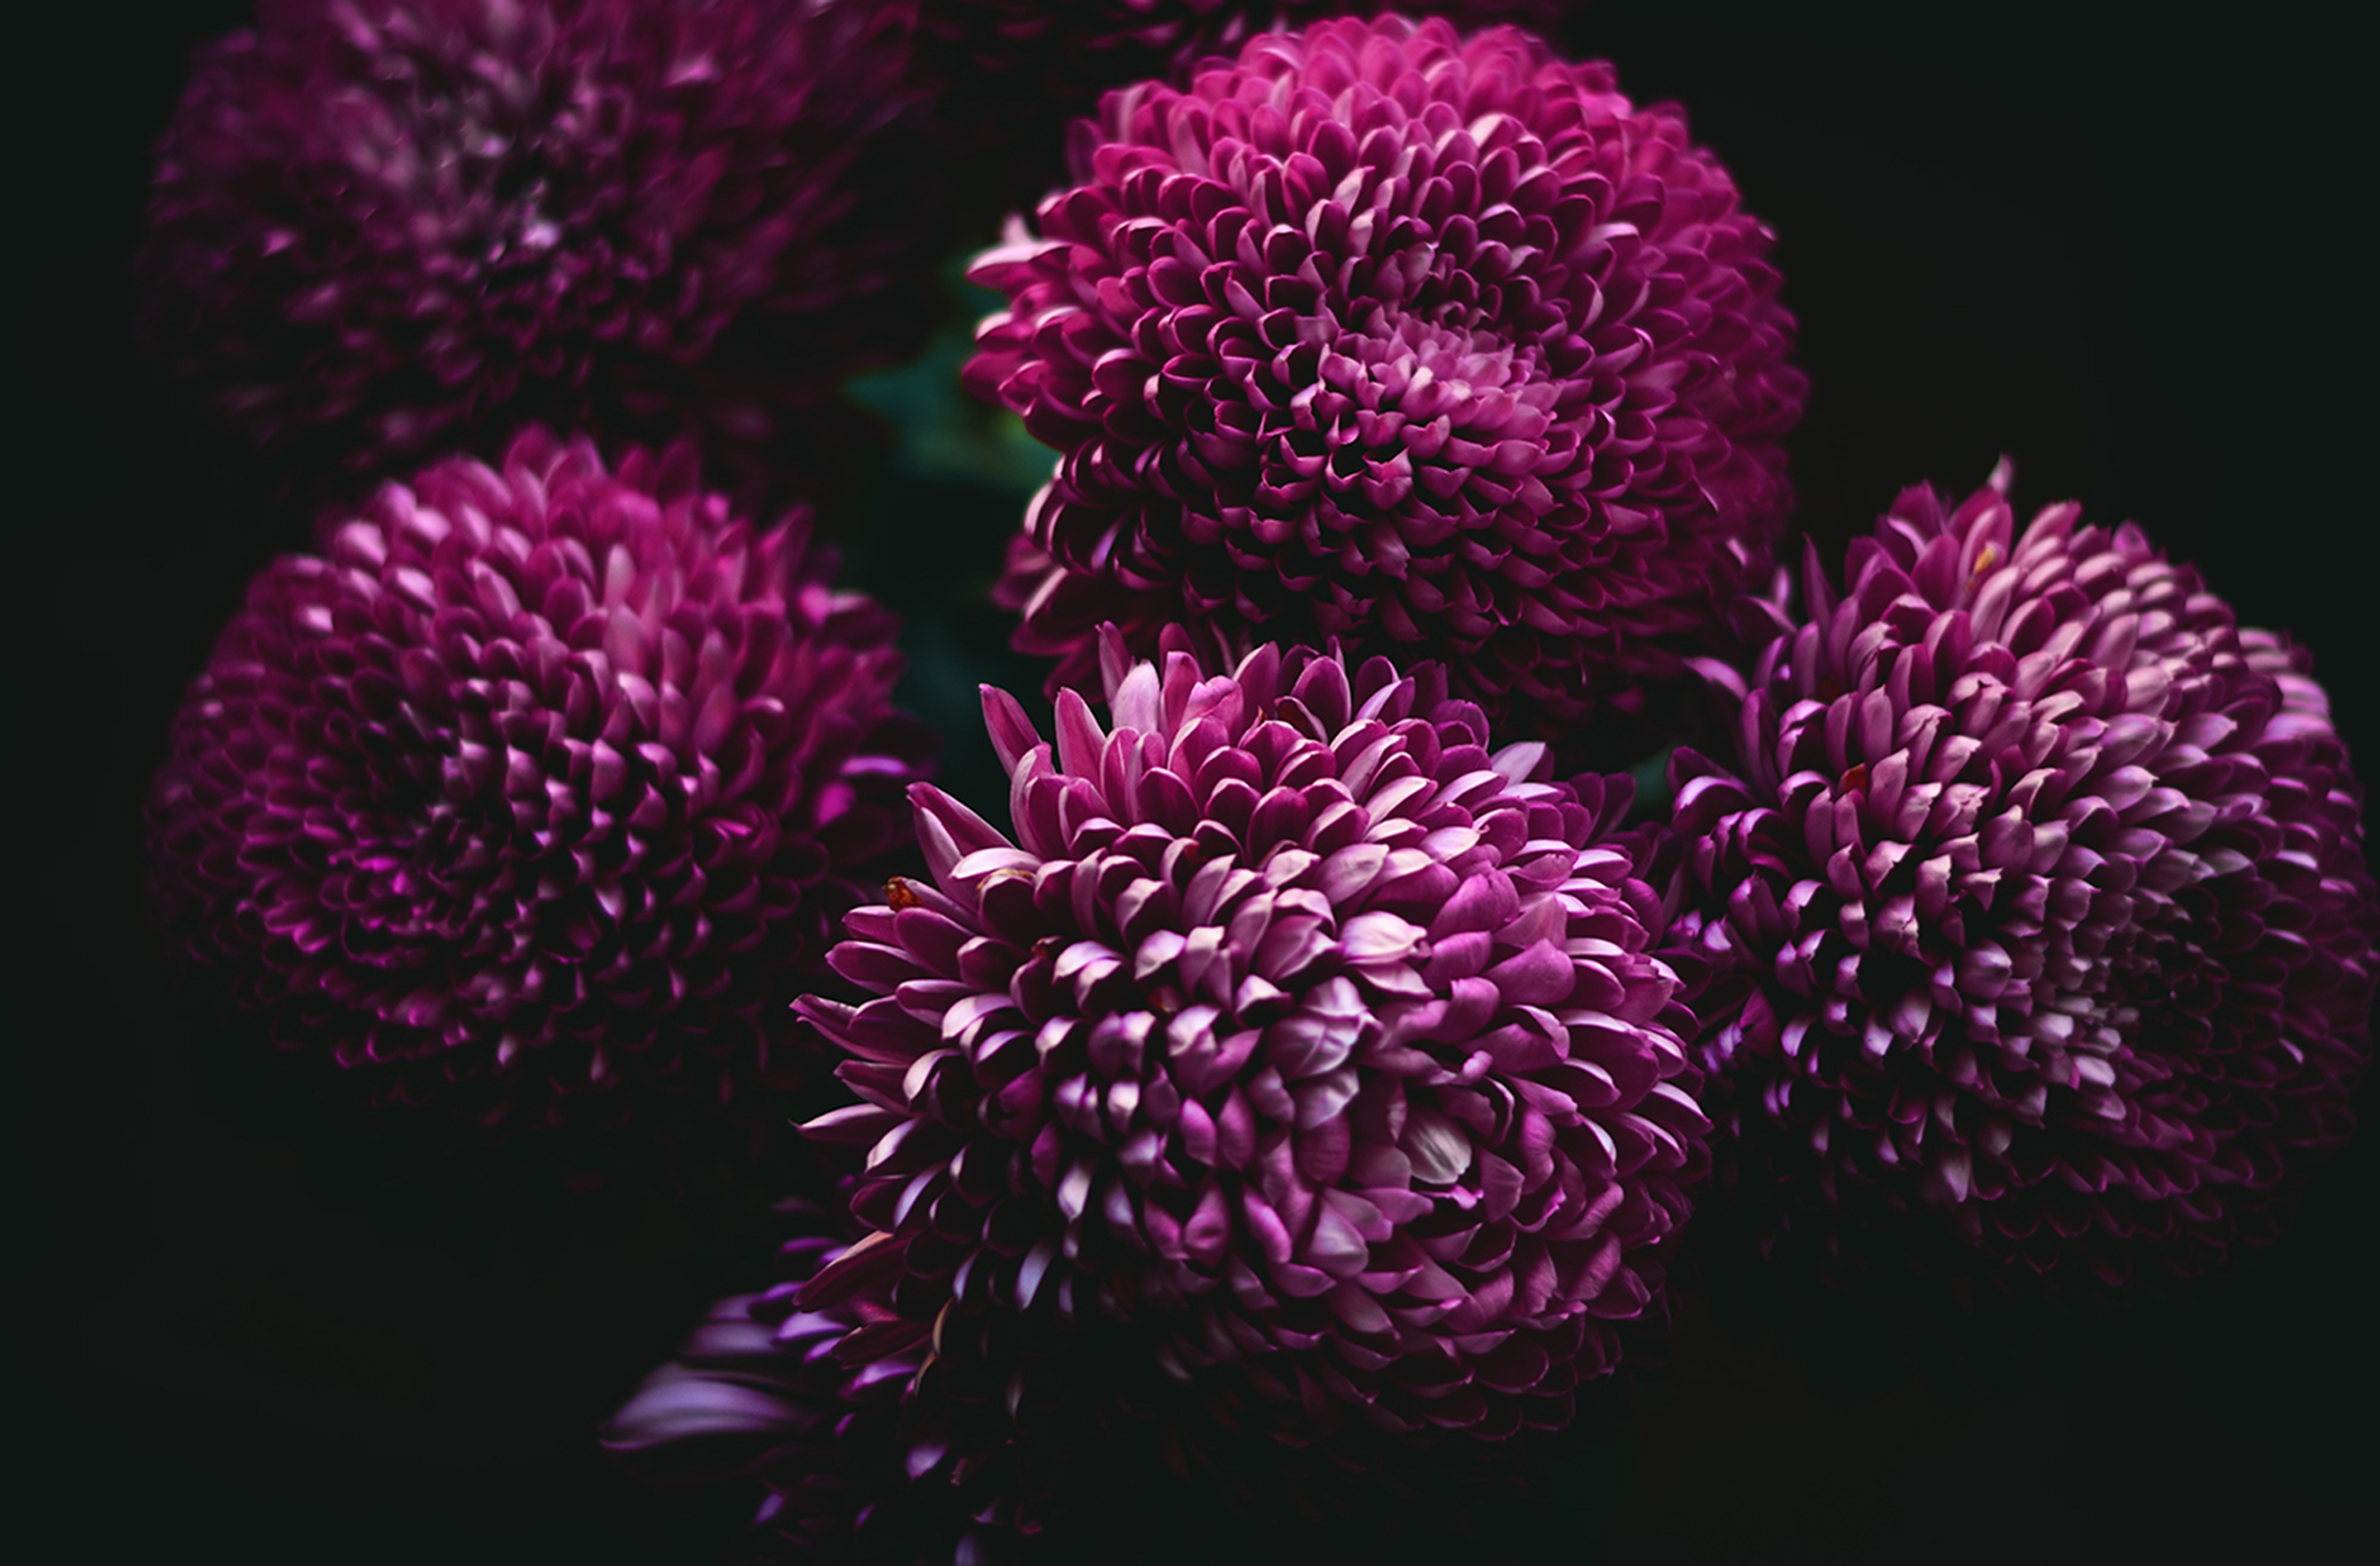
plant, flower, purple, petal, floral, blooming, close up, fireworks, macro photography, flowering plant, daisy family, land plant